Mr Nice

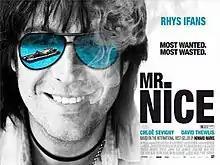

Mr Nice (US title Mr. Nice) is a 2010 crime drama film written and directed by Bernard Rose, "Mr Nice" is in part a biopic, a loose film adaptation of "Mr Nice", the cult 1997 autobiography by Howard Marks. The film features an ensemble cast starring Rhys Ifans as Howard Marks, along with David Thewlis, Omid Djalili, Jack Huston, Crispin Glover and Chloë Sevigny.